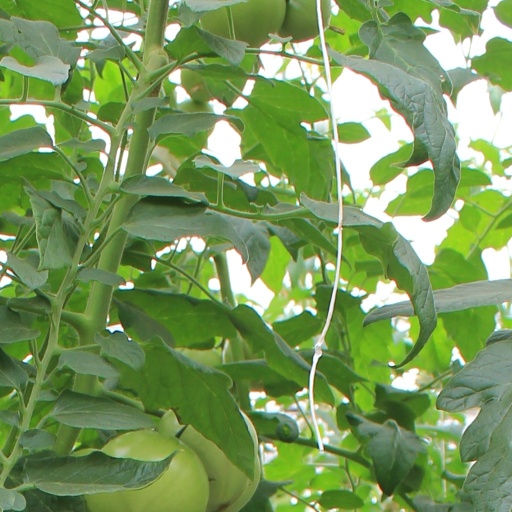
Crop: tomato